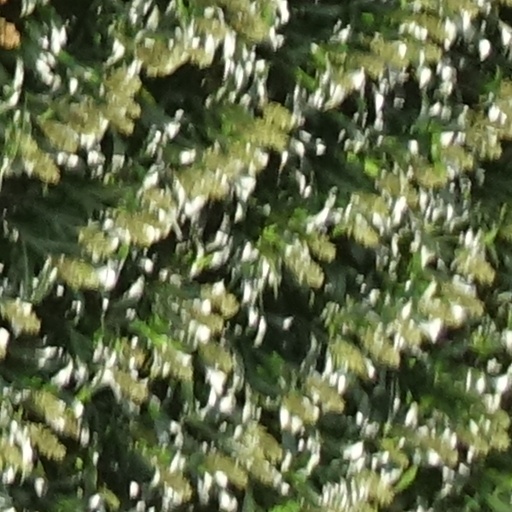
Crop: sorghum